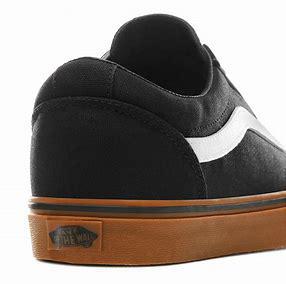
Brand: Vans
Model: Ward